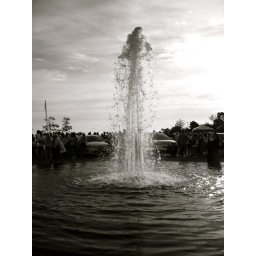
Fountain in front of the MAM.The water was dyed pink for the Susan G. Komen: Race for the Cure!